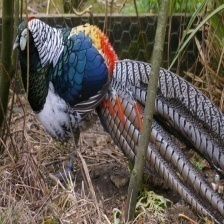
Species: GOLDEN PHEASANT
Scientific name: CHRYSOLOPHUS PICTUS